Bekir Sami Kunduh

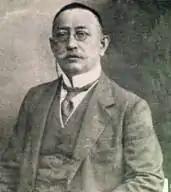
Bekir Sami Kunduh, unknown date

Bekir Sami was born in Saniba, Ossetia. He was a son of Musa Kunduh Pasha (Musa Kundukhov; (1818–1889)), a Tagaur Ossetian chieftain and major-general in the Russian Imperial Army, who then defected to the Ottoman Empire. He earned his Baccalaureate from Galatasaray High School and went to Paris to study political science.